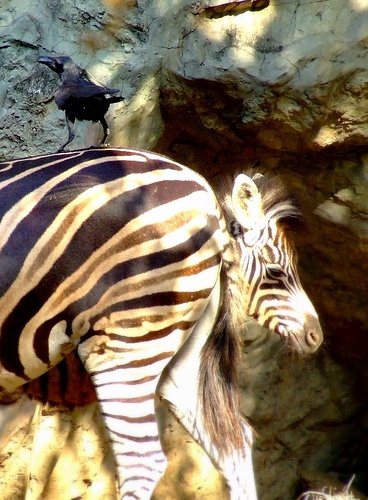
a close up of two zebras near a wall of rock
Two zebra standing together under a rocky area.
A pair of zebras stand next to each other by rocks.
two zebras standing close to each other in different directions
A zebras head behind a zebras back end next to large rocks.